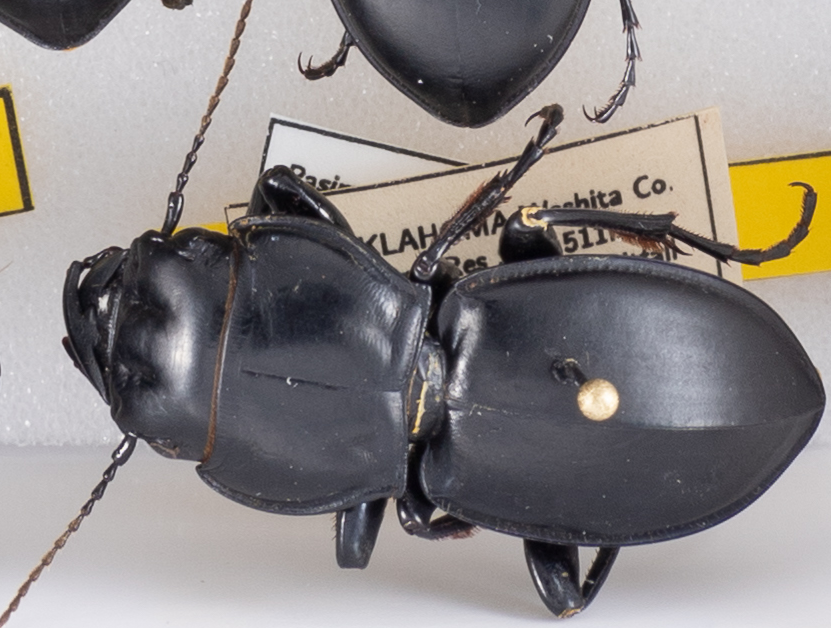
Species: Pasimachus californicus
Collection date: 2022-08-24
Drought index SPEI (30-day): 0.156
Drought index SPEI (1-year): -2.09
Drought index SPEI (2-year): -1.01